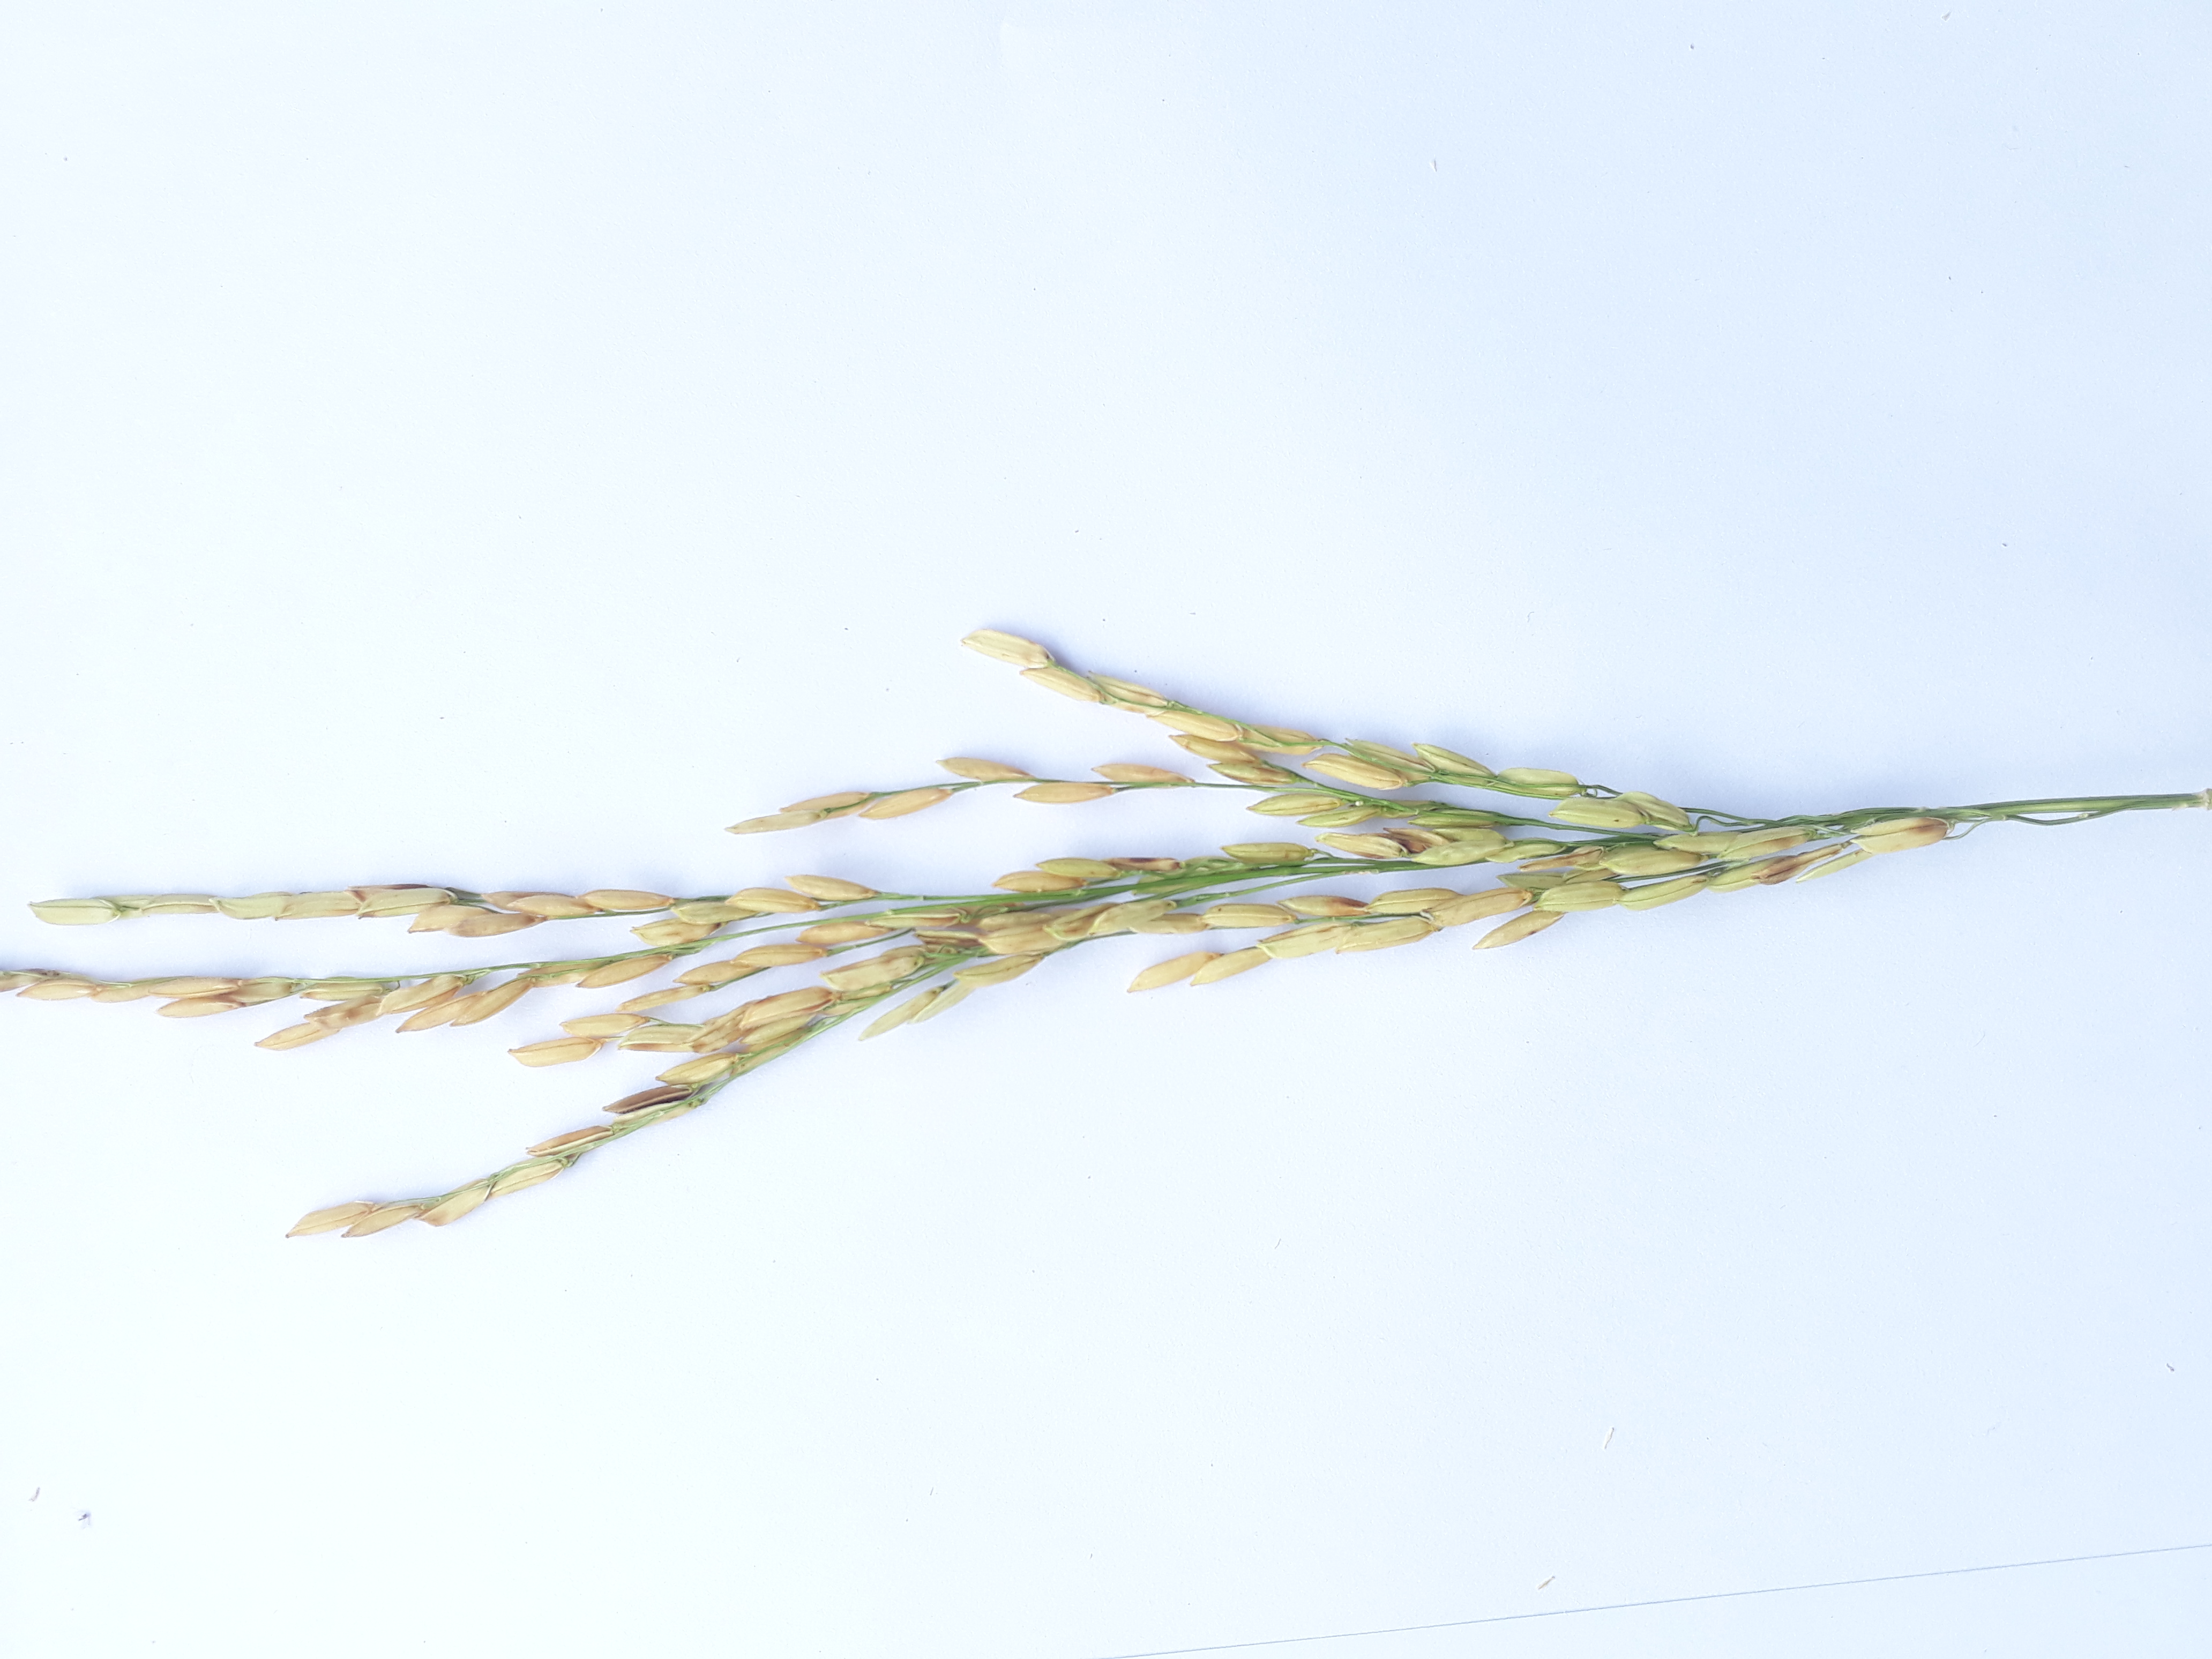
Label: Healthy